Royal High School, Edinburgh

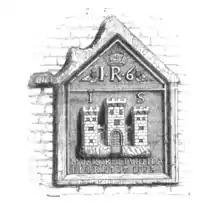
Carved stone from the Blackfriars Pediment (1578)

The Royal High School armorial bearings derive from the shield of the city arms, and antedate the Act of Parliament on the subject in 1672. Their simple early form can be seen on a carved stone formerly set above the principal entrance to the school at Blackfriars in 1578. The pediment from the 1578 building was incorporated into the Regent Road building in 1897.